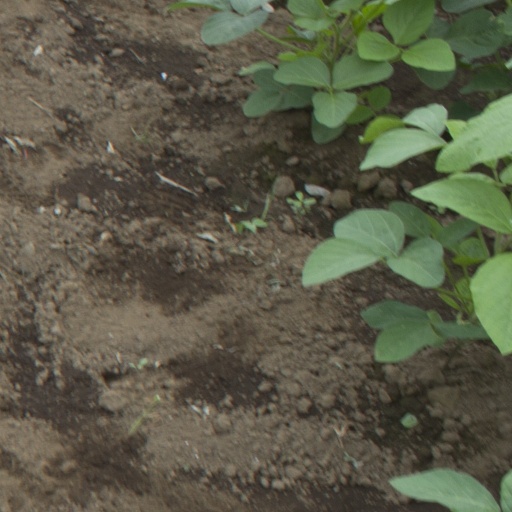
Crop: soybean